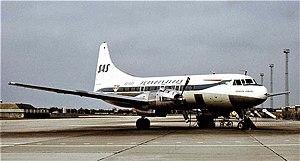
Les bimoteurs de transport Convair 340 et 440 constituent une évolution du Convair 240. Remplaçant le DC-3 chez un certain nombre de transporteurs aériens, ils ont ensuite connu une longue carrière après remotorisation avec des turbopropulseurs.